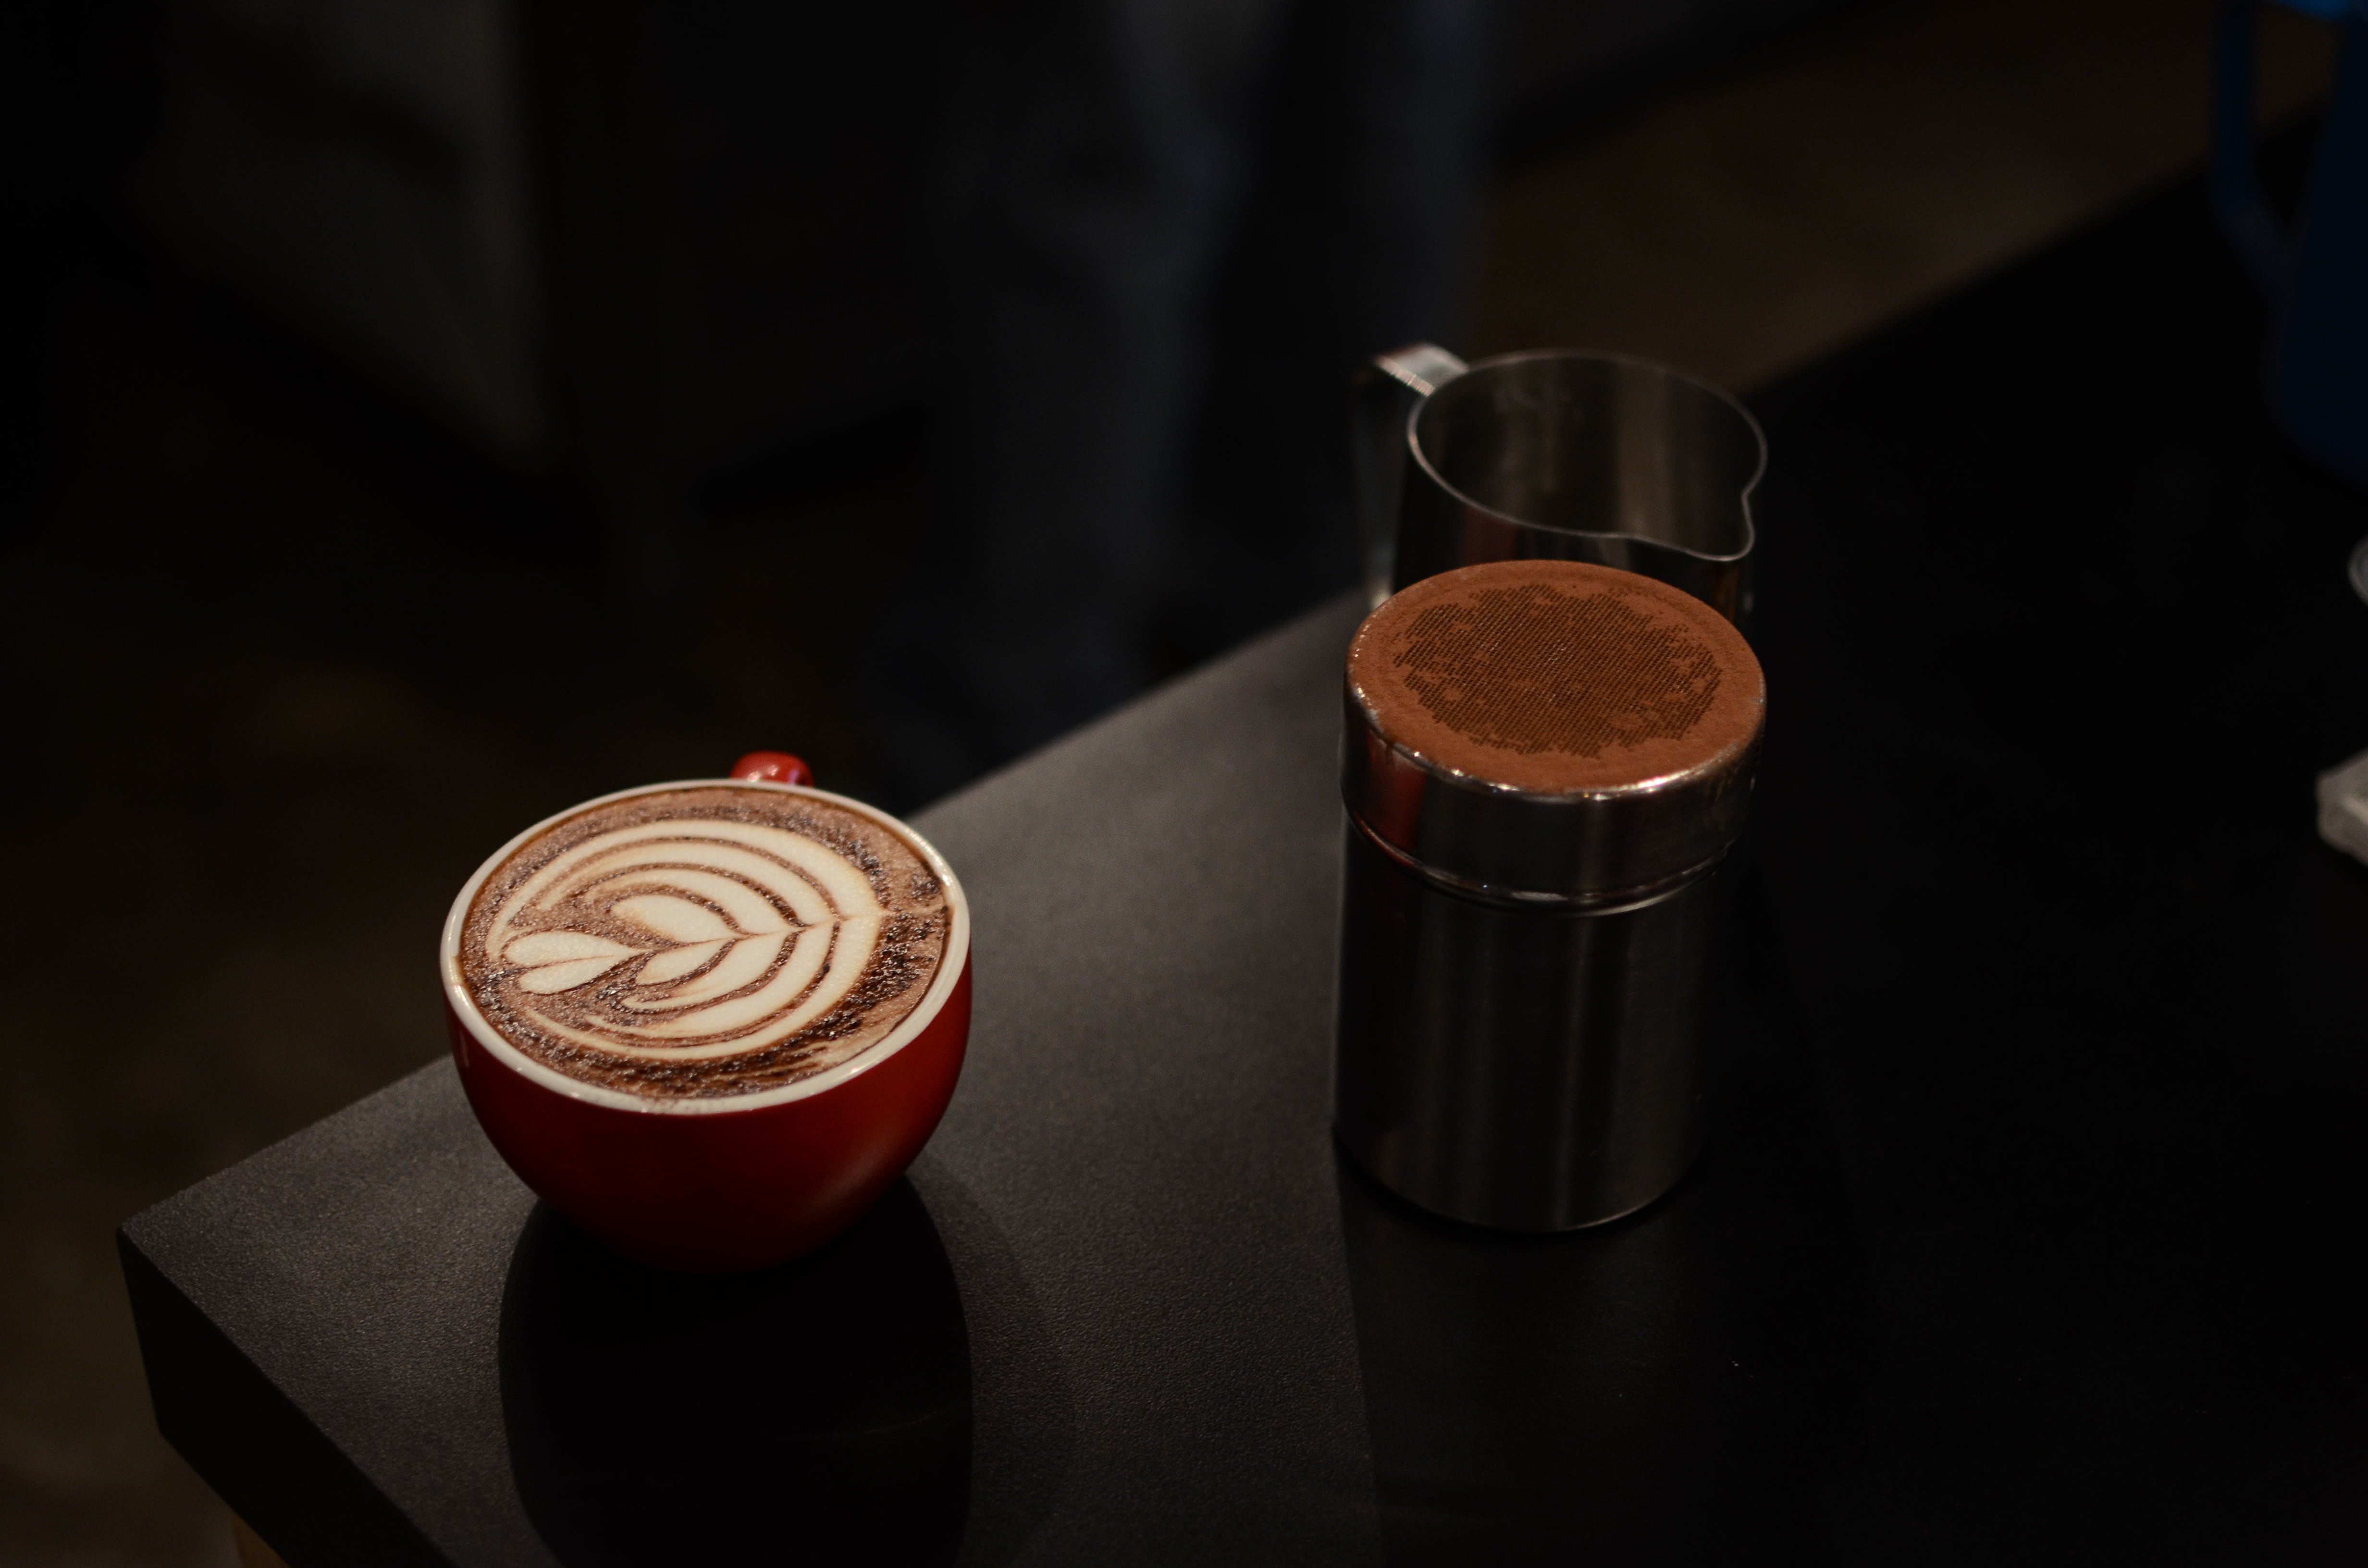
coffee, glass, cup, latte, food, red, color, beverage, drink, black, chocolate, espresso, lighting, organ, shape, flavor, sense